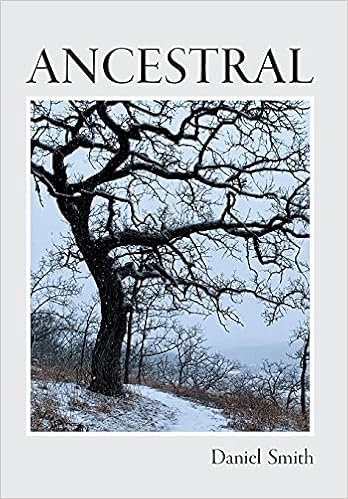
Ancestral
Category: Books
Review "To the degree that poems can help America begin to heal its self-imposed estrangement from the land, these are the poems." - J .D. Whitney, author of Grandmother Says , All My Relations , and Sweeping The Broom Shorter "Nearer to its dawn, the work of poetry was likened to that of the plow. Verse meant, truly, turning: just as at the end of each row, at the end of each line, a return to work what's next. In Ancestral , Dan Smith employs the tools of memory, imagination, and feeling to transform his lifetime of farming-its joys and emergencies, its difficulties and wonders-into a bounty of nourishment and grace. Doing so, he turns the mystery of his life into an offering from poetry's vast estate: its, his, and now our shared privacy. Reader, partake." - Mike Theune, Robert Harrington Professor of English and Writing Program Director, Illinois Wesleyan University, author of Structure & Surprise: Engaging Poetic Turns "As a dairy farmer Dan Smith was a prisoner of nature's inescapability. As a poet he is a chronicler of this inescapability. In his newest book of poetry, the farm has been transmuted into a Theater of the Human where we watch the heart and the hurt play their roles upon the stage. In these quiet and often longing-filled dramas, the poet records the plainsong of those who wish they could hold on to what is no longer now. These poems labor to keep the "never again," present and available to the heart. These are the main crop on Dan Smith's poetic farm. Bringing in the sheaves of the human." - Ed Janus, author of Creating Dairyland "Daniel Smith's poems contain a certain quietness while honoring the density of the farming life and the voices of those within it and bring to mind Tao Chi'en, great grandfather of modern Chinese poetry, farming, and writing. These poems carry the continuance of the poetic tradition from the deep past, from early Neolithic farmers, down to us inundated with computers, neon, and chrome." - Roger Dunsmore, author of On the Chinese Wall: New and Selected Poems
Features: Daniel Smith's | Ancestral | draws from the thirty years he farmed his family's dairy farm in northwestern Illinois. With poetry grounded in the rural Midwest, | Ancestral | explores a family's deep attachment to the land, the physical work of farming and the emotional disruption one endures when such a life is no longer sustainable. These poems provide a powerful depiction of the changes impacting agriculture and our rural communities.